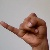
The image shows a hand gesture representing the letter 'J' in Indian Sign Language.